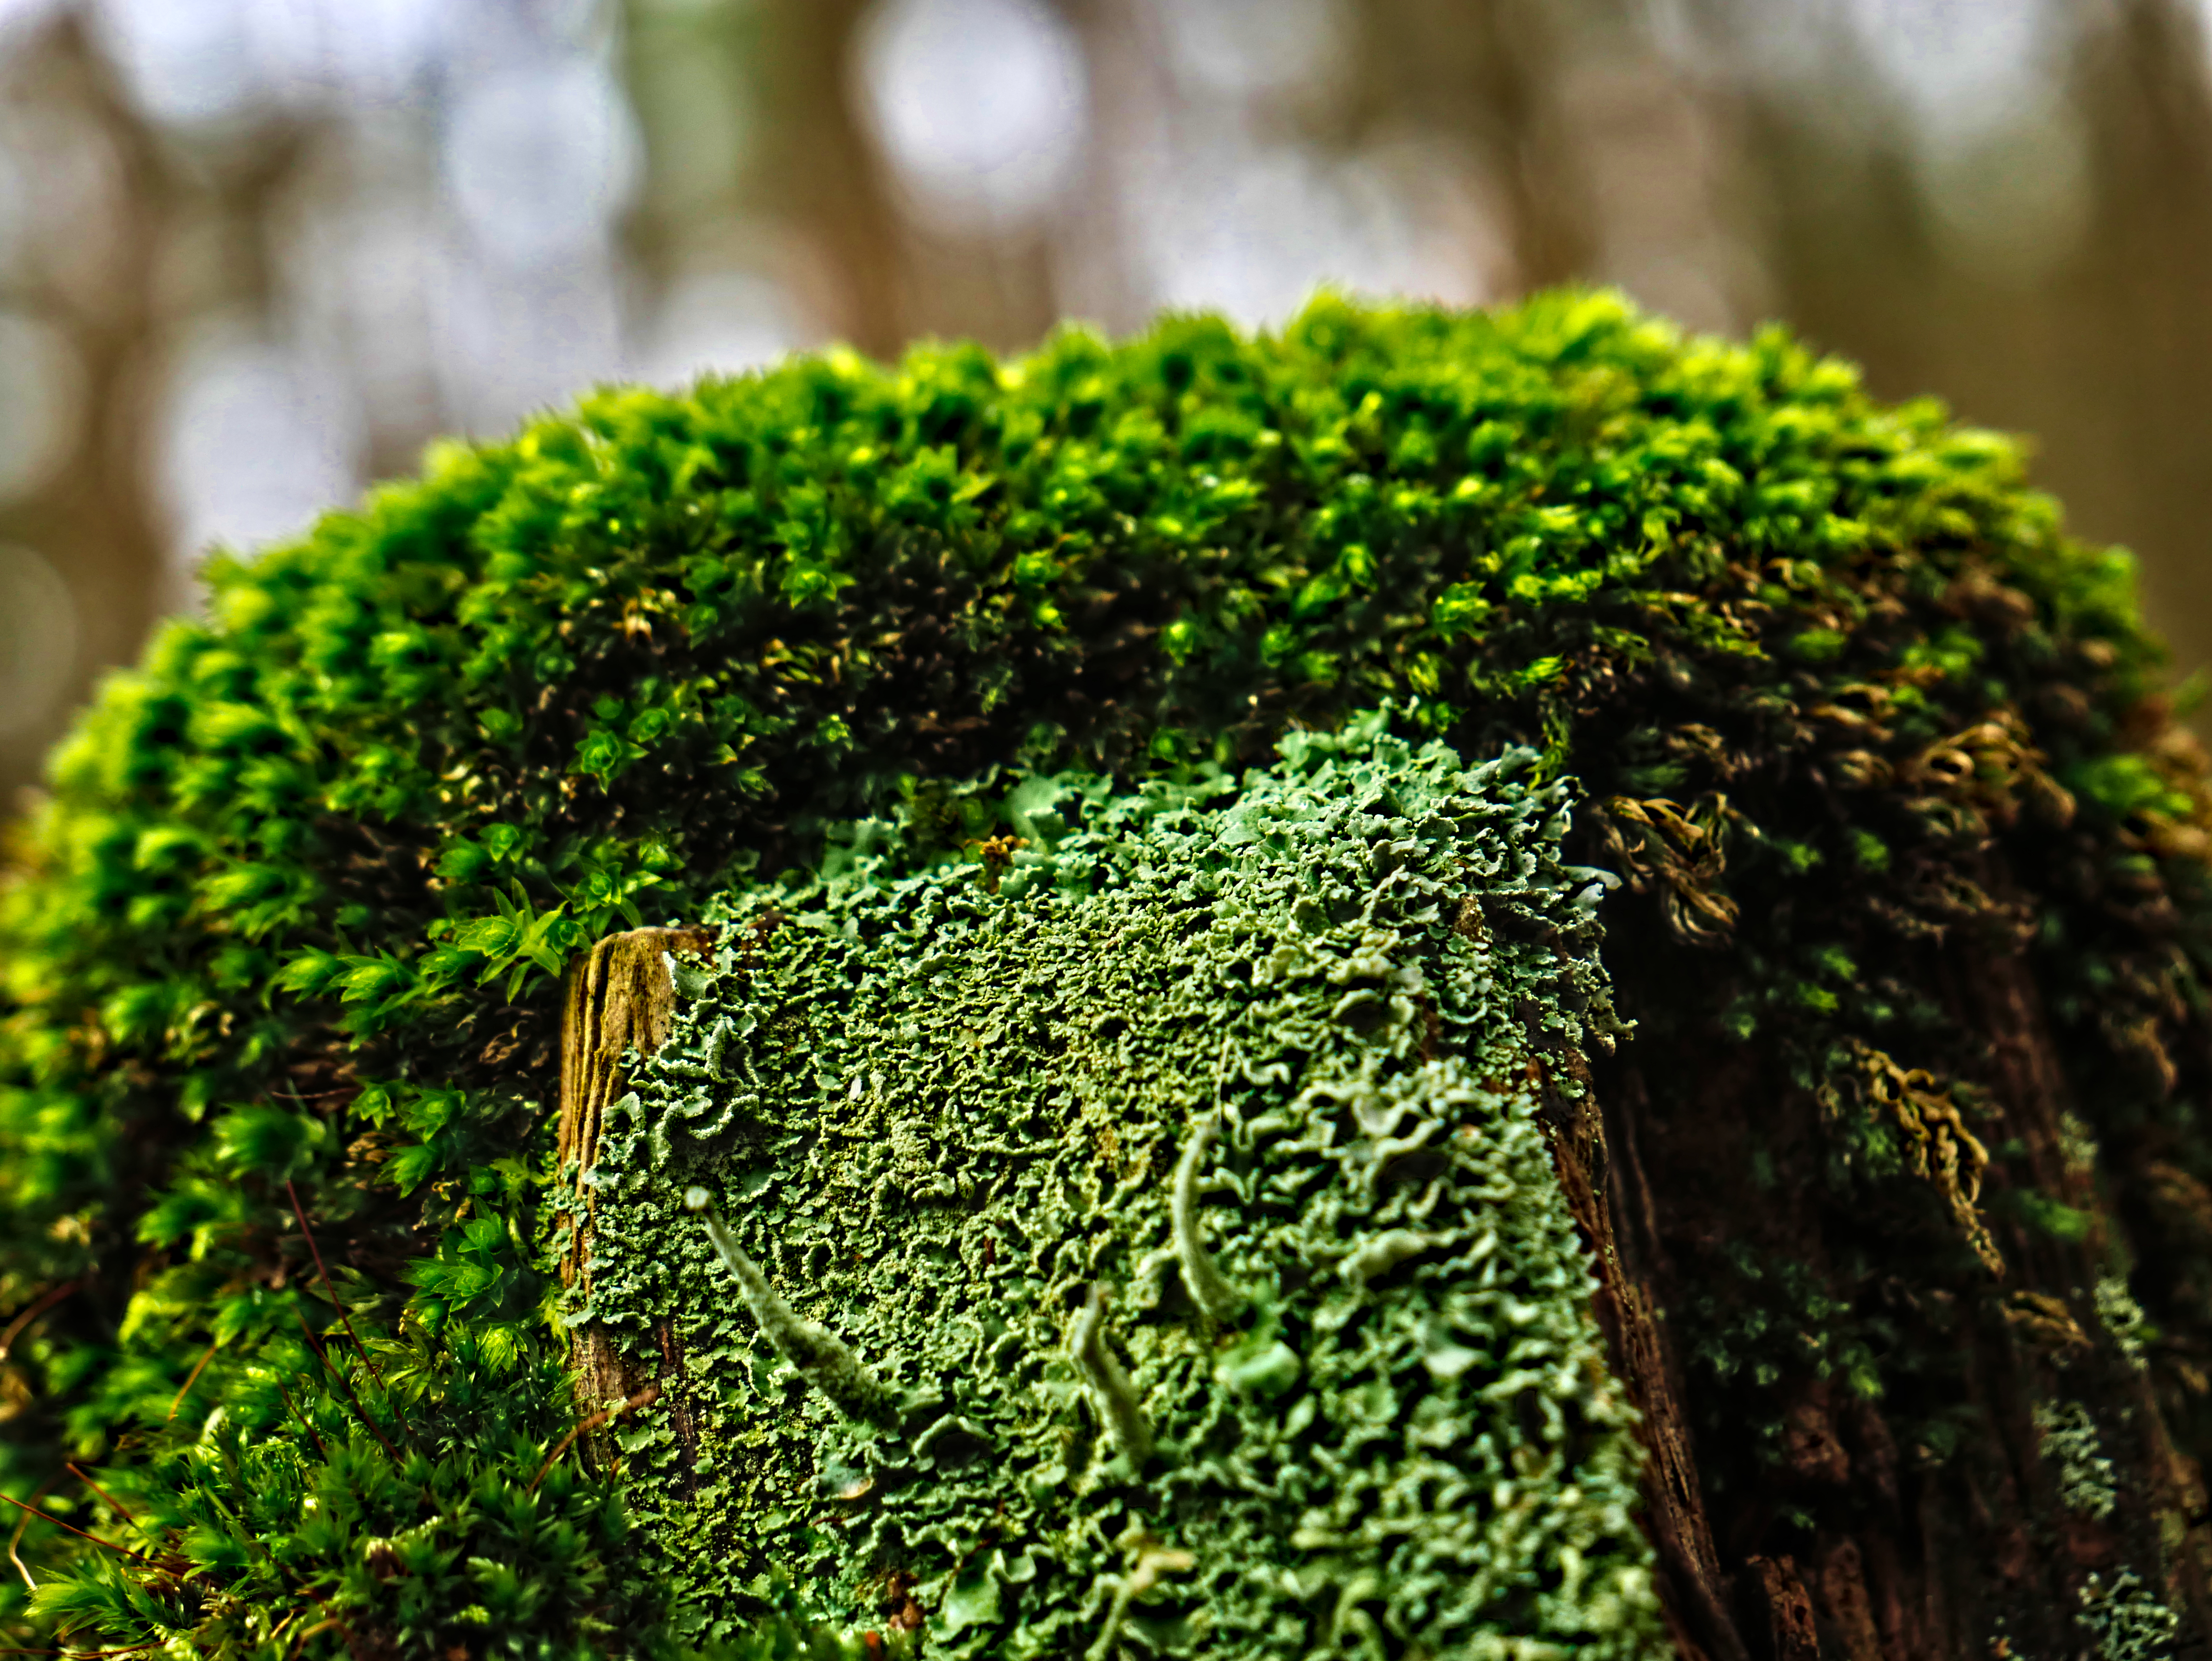
forest, grass, nature, vegetation, green, non vascular land plant, terrestrial plant, moss, plant, leaf, botany, biome, liverwort, tree, vascular plant, adaptation, shrub, trunk